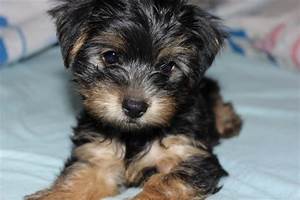
Label: cane